The Blade (wrestler)

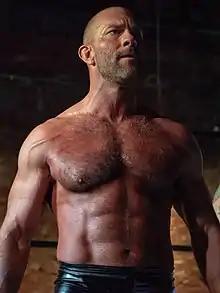
Blade in 2019

Jesse Guilmette (born June 3, 1980) is an American professional wrestler, he is signed to All Elite Wrestling (AEW) with the ring name The Blade. He is known for his tag team work with The Butcher with the name The Butcher and the Blade. Outside of that, he is known for his work in Impact Wrestling with the ring name Braxton Sutter and on the independent promotions such as Combat Zone Wrestling (CZW), where he was a one-time CZW World Tag Team Champion with the ring name Pepper Parks.